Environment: real
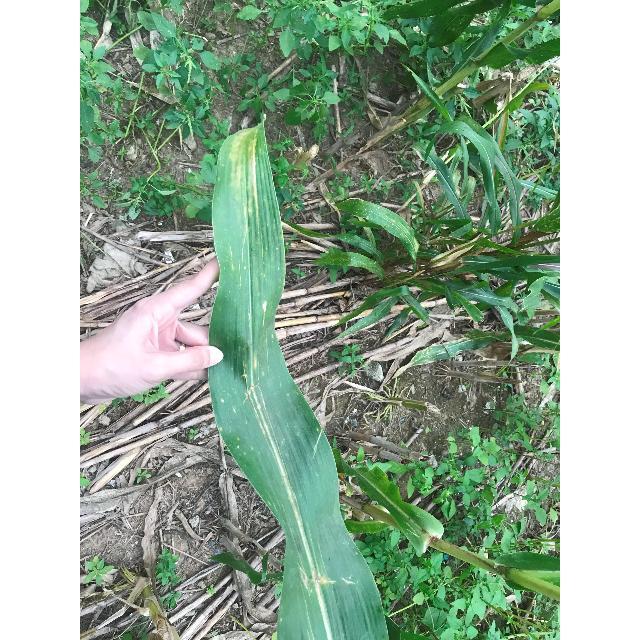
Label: nitrogen_deficiency